History of state education in Queensland

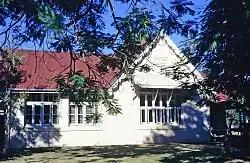
Gayndah State School

The huge task of bringing secondary education to all Queensland children was finally tackled in 1912. The Queensland Government undertook to establish a free high school in places with a likely attendance of 25 qualified students, provided that there was no other provision for other government-funded secondary education (such as grammar schools) in these places. State high schools were opened in six centres - Charters Towers, Gympie, Mount Morgan, Warwick, Bundaberg and Mackay - in 1912, while secondary departments were attached to the primary schools at Herberton, Gatton and Childers. General, commercial and domestic science courses were offered.